SPATS1

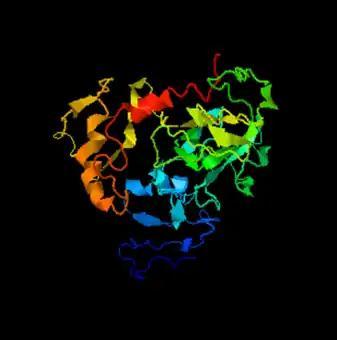
The image above is a predicted secondary structure of the SPATS1 protein. This prediction was generated using I-TASSER.

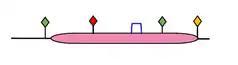
The image above is a schematic drawing of the SPATS1 protein. Green represents sites of N-Glycosylation, red represents experimentally confirmed sites of phosphorylation, yellow represents GPI - modification sites, the purple bar represents the Bipartite nuclear localization signal, and pink represents the SASRP1 motif.

The expression of this protein has been found to greatly decline in adulthood, compared to expression levels measured in fetuses. Studies have shown some fluctuation during the gestation period, but overall remaining relatively high. There has also been evidence of high expression levels up until day 28 postpartum.